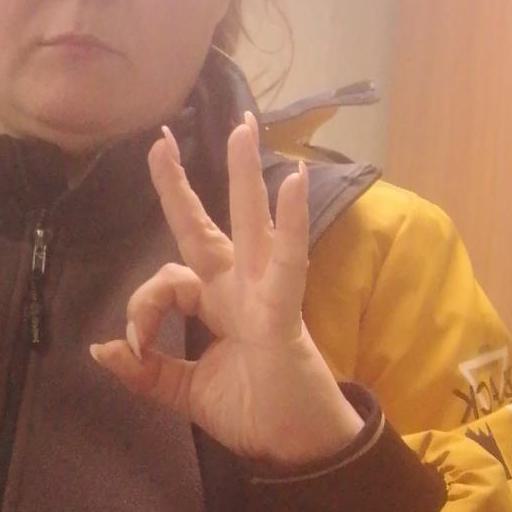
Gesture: ok